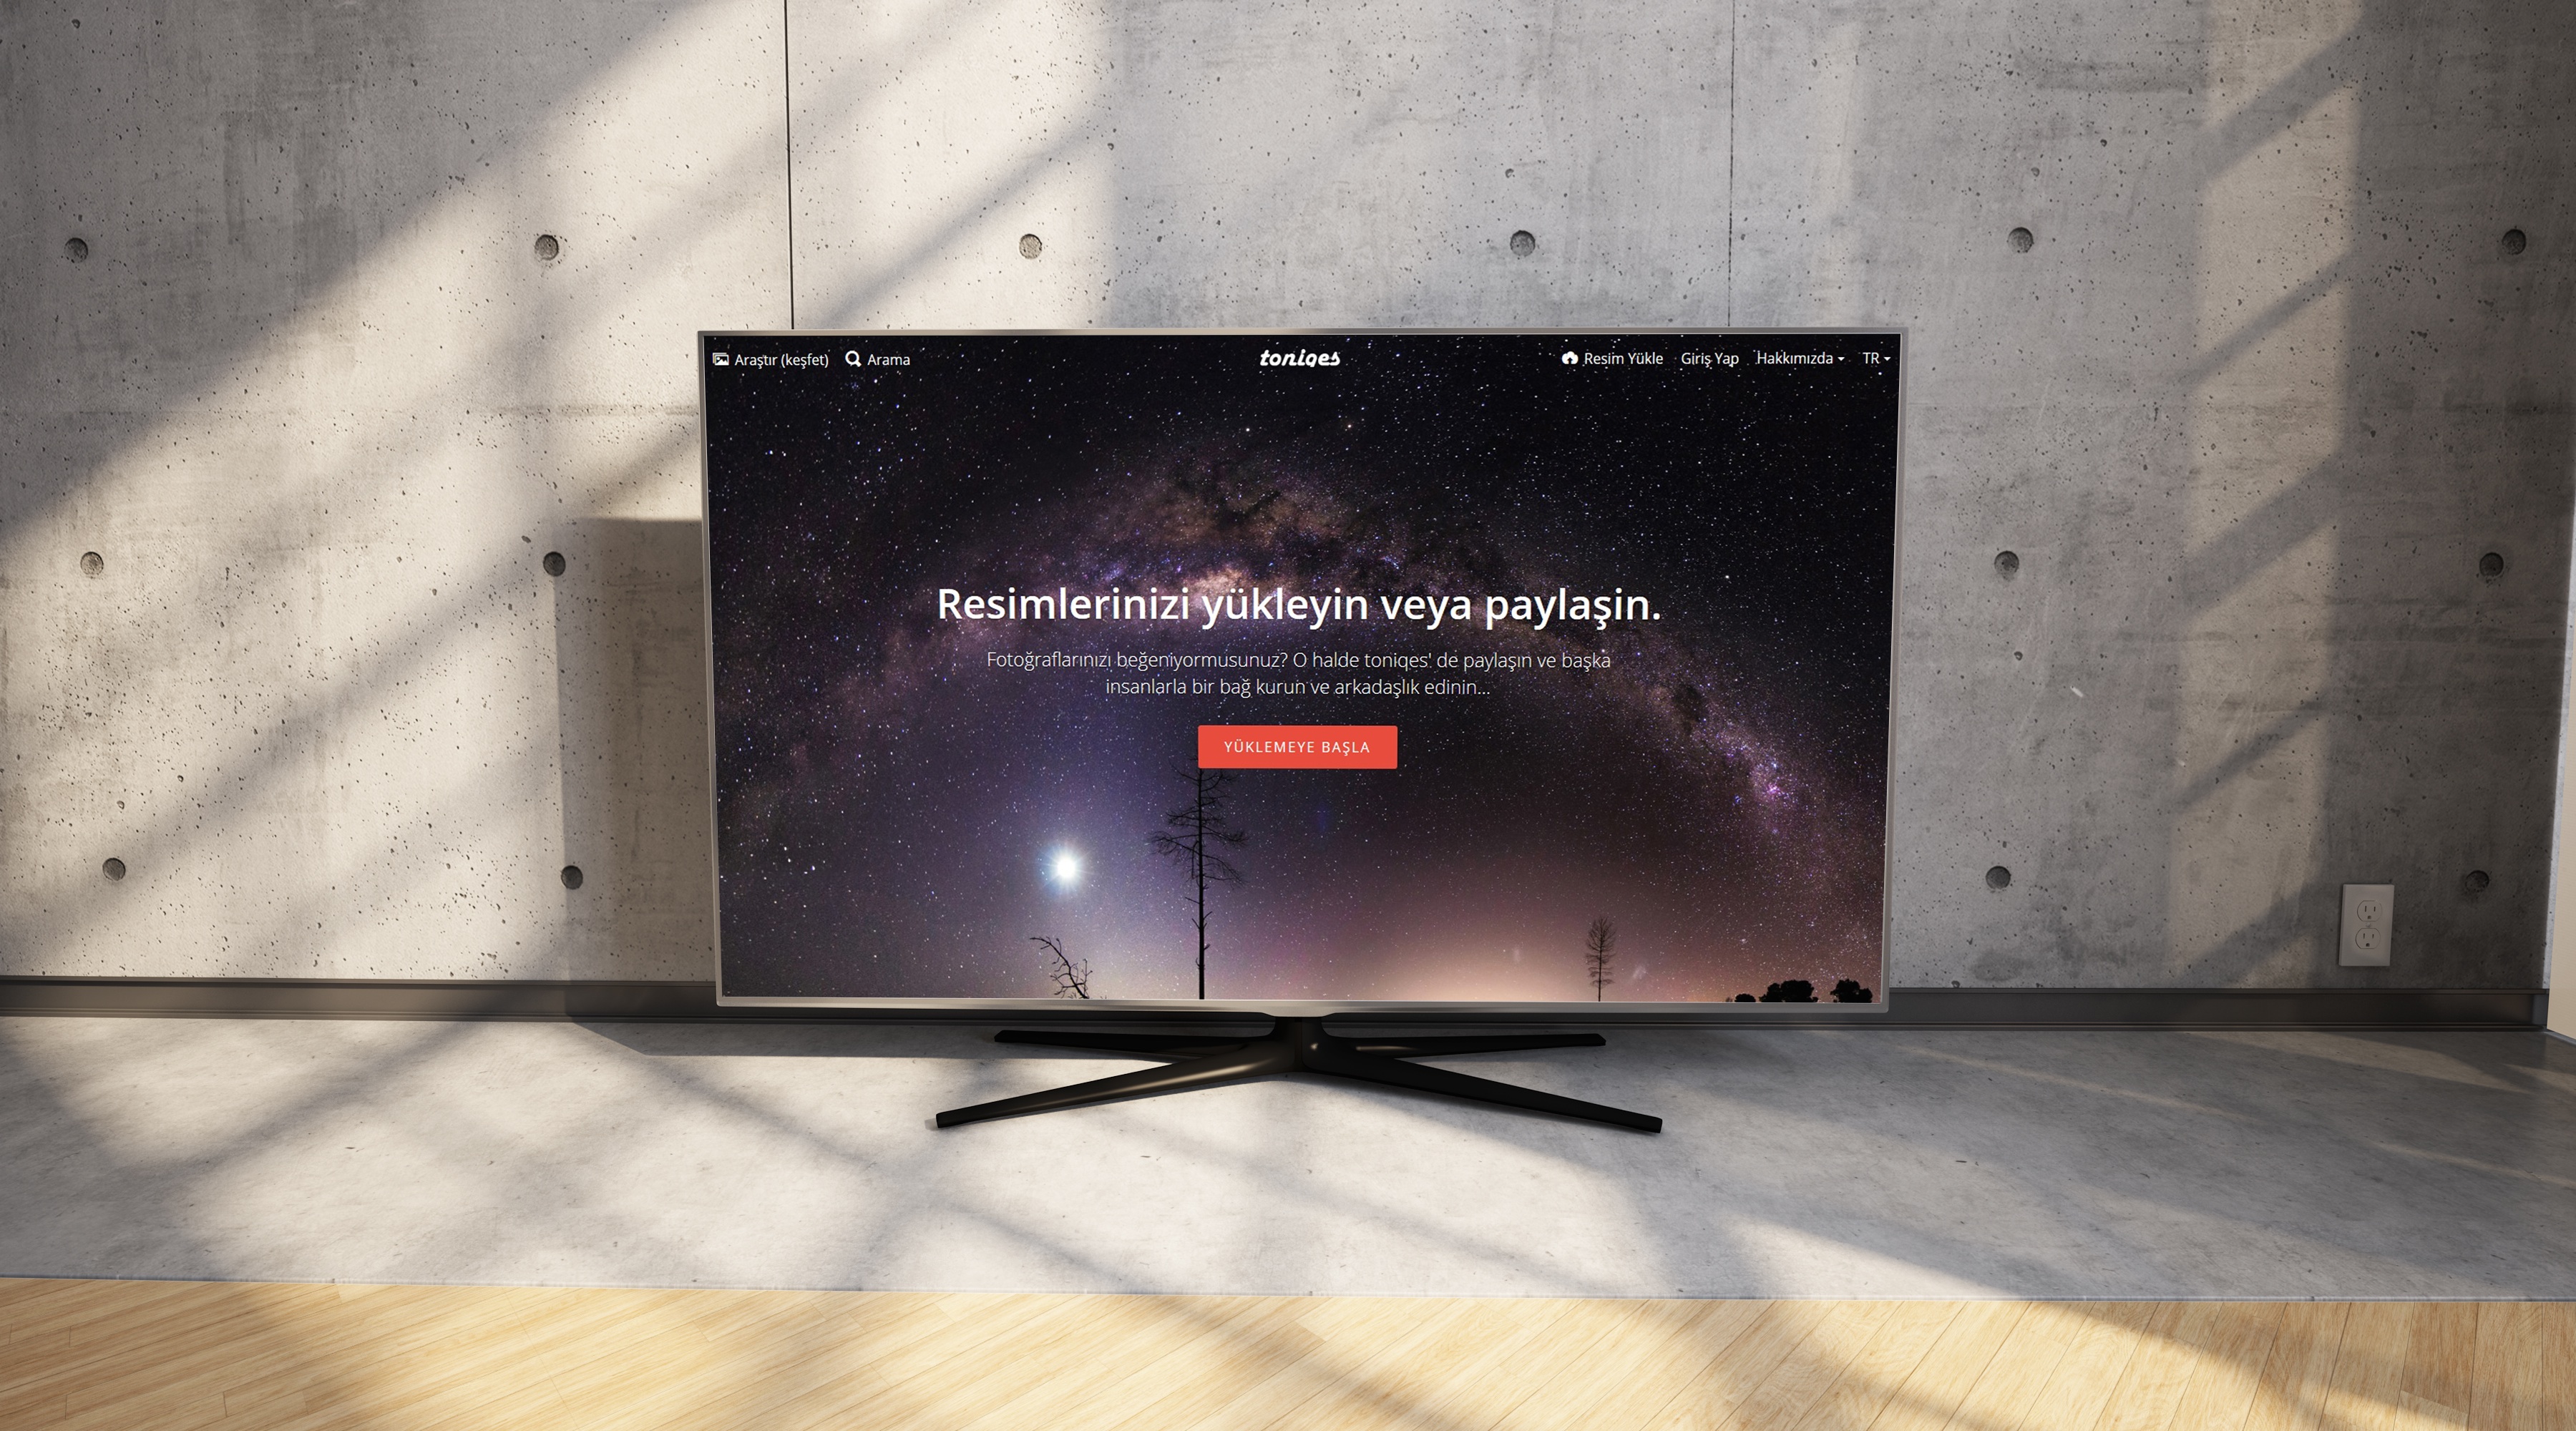
wall, advertising, design, image, shape, screenshot